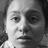
Emotion: sad